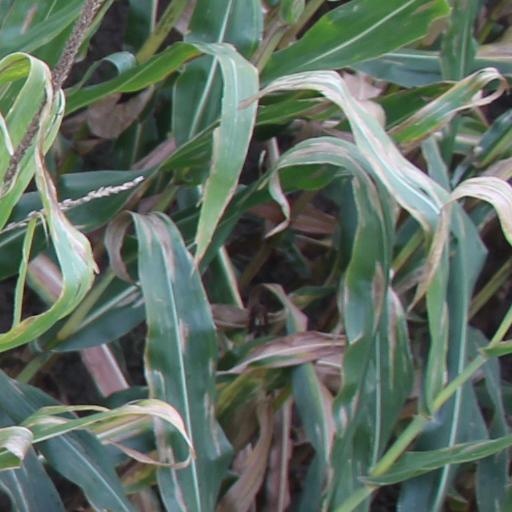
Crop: maize; corn